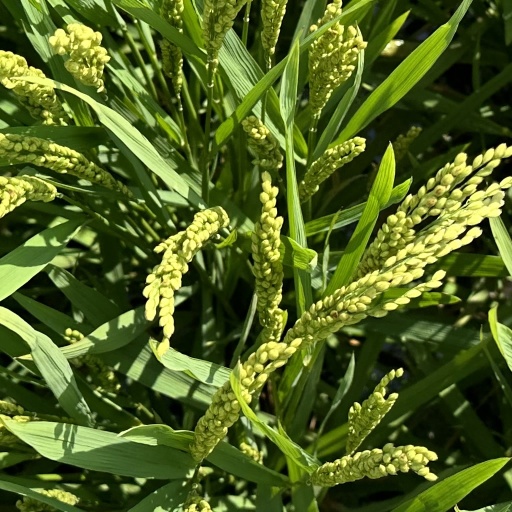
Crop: rice